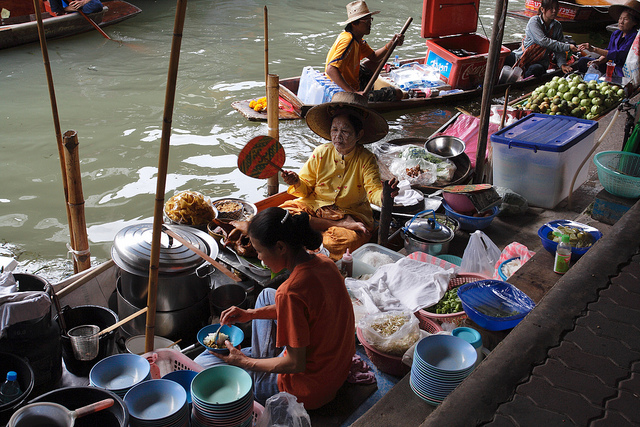
user: Given an image and a question. Answer the question in a short answer. Question: What is the woman in yellow holding? Short Answer:
assistant: fan